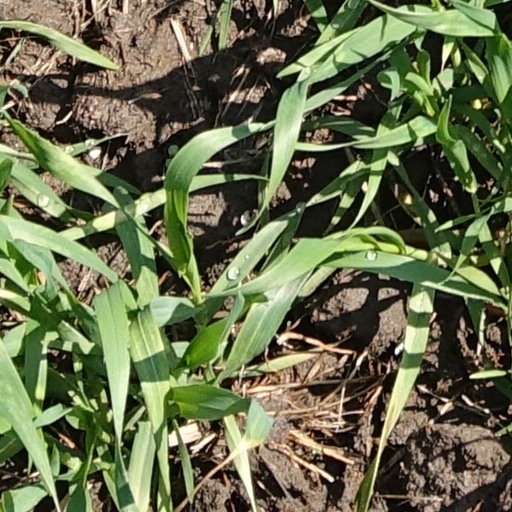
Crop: wheat